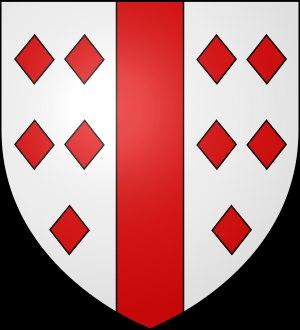
Geoffroy Frotier de Bagneux est un volontaire français ayant participé à la Libération de la France dans les Forces Françaises Libres sous les ordres du général Leclerc. Il a exercé la fonction d' attaché militaire au cabinet du général de Gaulle, président du Gouvernement Provisoire de la République Française à Paris en 1945. Il porte le titre de Compagnon de la Libération.
Henri Frotier de La Messelière, est un historien et généalogiste breton.
Pierre Frotier, baron de Preuilly, seigneur de Saint-Faziol en Pouffonds, Melzéart en Paizay-le-Tort et de Miserit en Chail, baron de Preuilly et du Blanc, était écuyer du roi Charles VI en 1418, grand maître de l'écurie du roi Charles VII en 1422, puis sénéchal du Poitou en 1424. Éloigné de la Cour en 1425, il est rétabli en 1444 en tant que chambellan et confident du roi Charles VII. Le 10 novembre 1449, il commande le défilé de la Libération de Rouen contre les Anglais, à la tête de 600 hommes d'armes, sous l'autorité du roi.